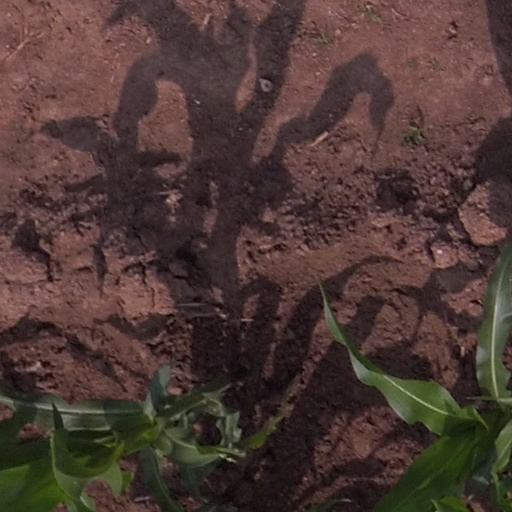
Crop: maize; corn